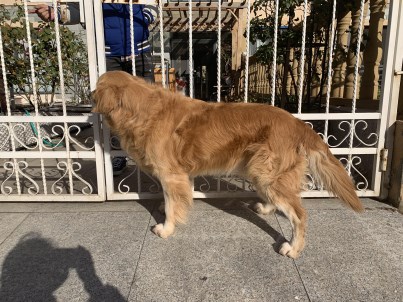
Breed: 5355-n000126-golden_retriever